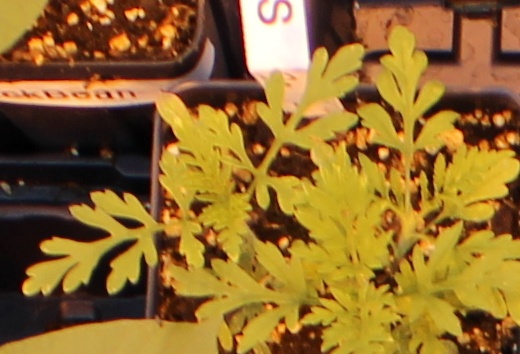
Label: Ragweed